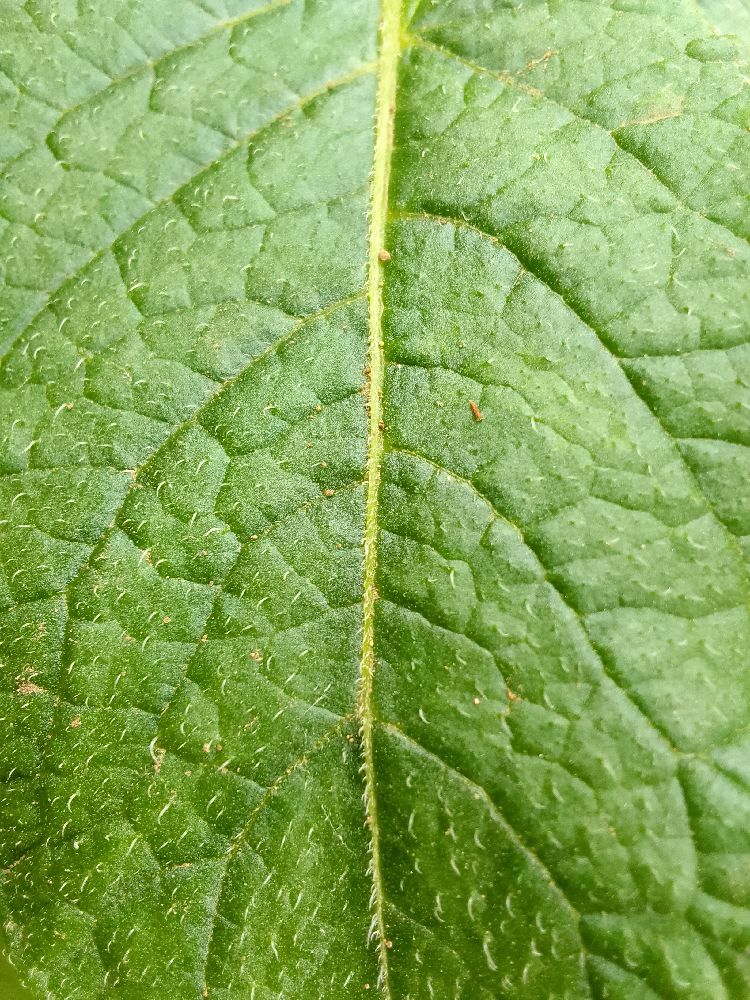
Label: Healthy